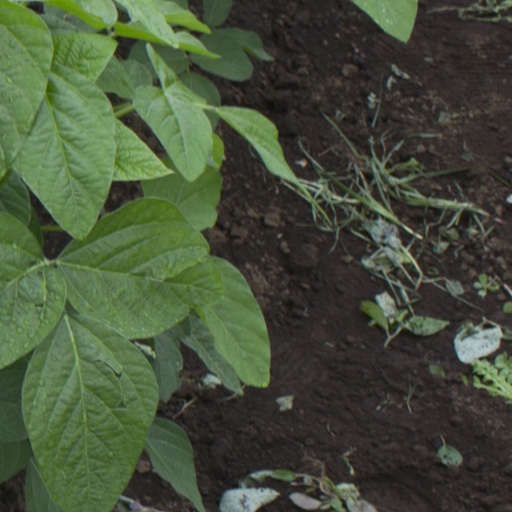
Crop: soybean